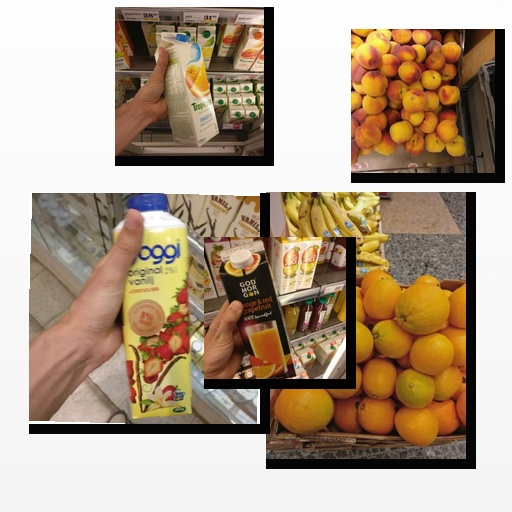
Food items: orange_red_grapefruit_juice, orange, peach, mixed_juice, strawberry_yoghurt